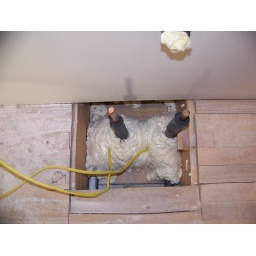
insulation in kitchen sink